Battle of Kolb's Farm

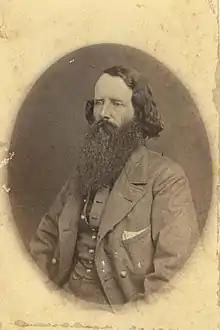
Carter Stevenson

On June 21, Sherman's army continued shifting to its right. McPherson's Army of the Tennessee relieved part of Thomas' Army of the Cumberland. Palmer's corps replaced Brigadier General John Newton's division of Howard's corps. In turn, Newton's division took over the left flank of Hooker's corps, allowing it to extend to the right. Howard's corps retook the hill previously captured by the Confederates and seized ground which enabled it to advance several hundred yards. Hooker's corps pushed forward at the same time, occupying some hills near Kolb's (also known as Culp's) Farm while maintaining contact with Howard's corps on its left.